List of birds of Tuvalu

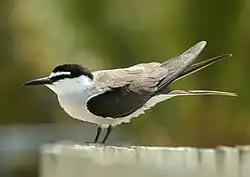
tern with white underparts and black upperparts perching on fence

Laridae is a family of seabirds consisting of gulls, terns, and skimmers. Gulls are typically grey or white, often with black markings on the head or wings. Terns are generally smaller than gulls with more pointed wings and bills, many also having forked tails which help with aerial manoeuvrability.